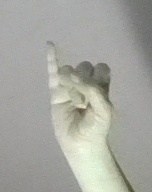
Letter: meem